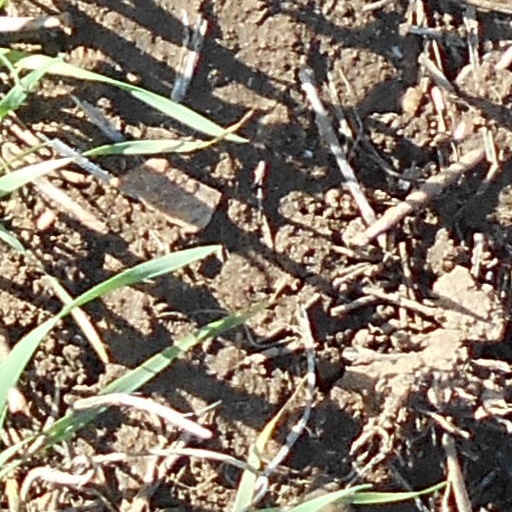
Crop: wheat